Seth French House

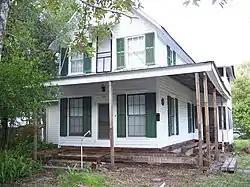

The Seth French House (also known as the Fairview Cottage) is a historic house located at 319 East French Avenue in Orange City, Florida. It is locally significant as one of the oldest dwellings in the county, and also as a good example of Frame Vernacular construction from the late 19th and early 20th centuries. The house was built for American Civil War veteran and surgeon Seth French in 1876. He served in the Florida Senate in 1879.